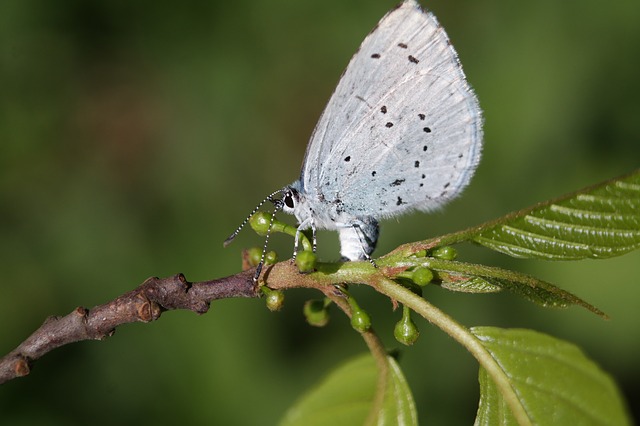
Label: farfalla